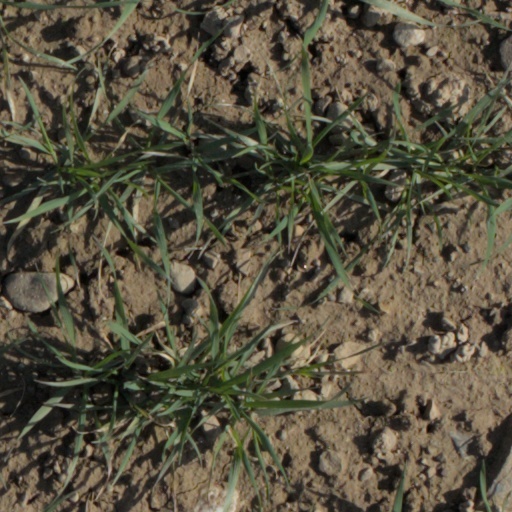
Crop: wheat